Mike Atkinson

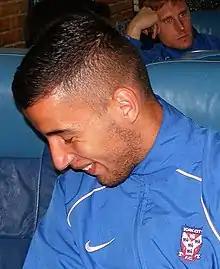
Atkinson with York City in 2013

Michael Thomas Atkinson (born 2 December 1994) is a footballer who plays as a right-back or midfielder for club North Leigh and the Belize national team.